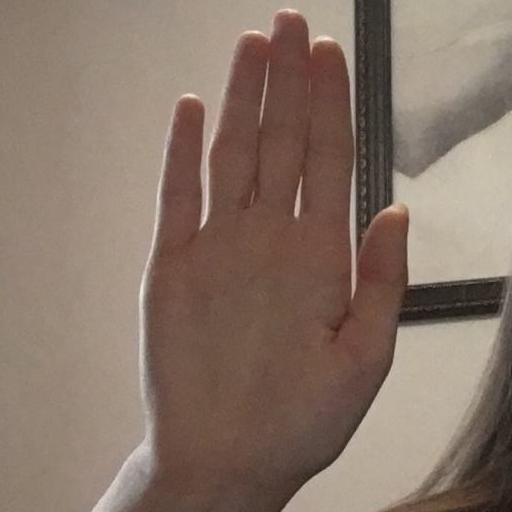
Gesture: stop